2010 United States House of Representatives elections in Michigan

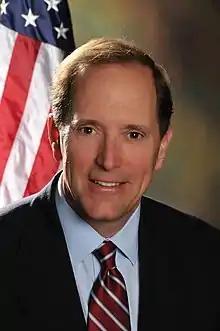
Dave Camp, who was re-elected as the U.S. representative for the 4th district

The 2nd district included Holland, Muskegon and Norton Shores. The district's population was 86 percent white and 6 percent Hispanic (see Race and ethnicity in the United States census); 88 percent were high school graduates and 21 percent had received a bachelor's degree or higher. Its median income was $47,736. In the 2008 presidential election, the district gave 51 percent of its vote to Republican nominee John McCain and 47 percent to Democratic nominee Barack Obama.